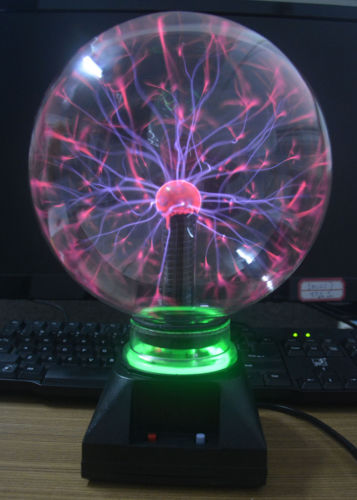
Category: lamp